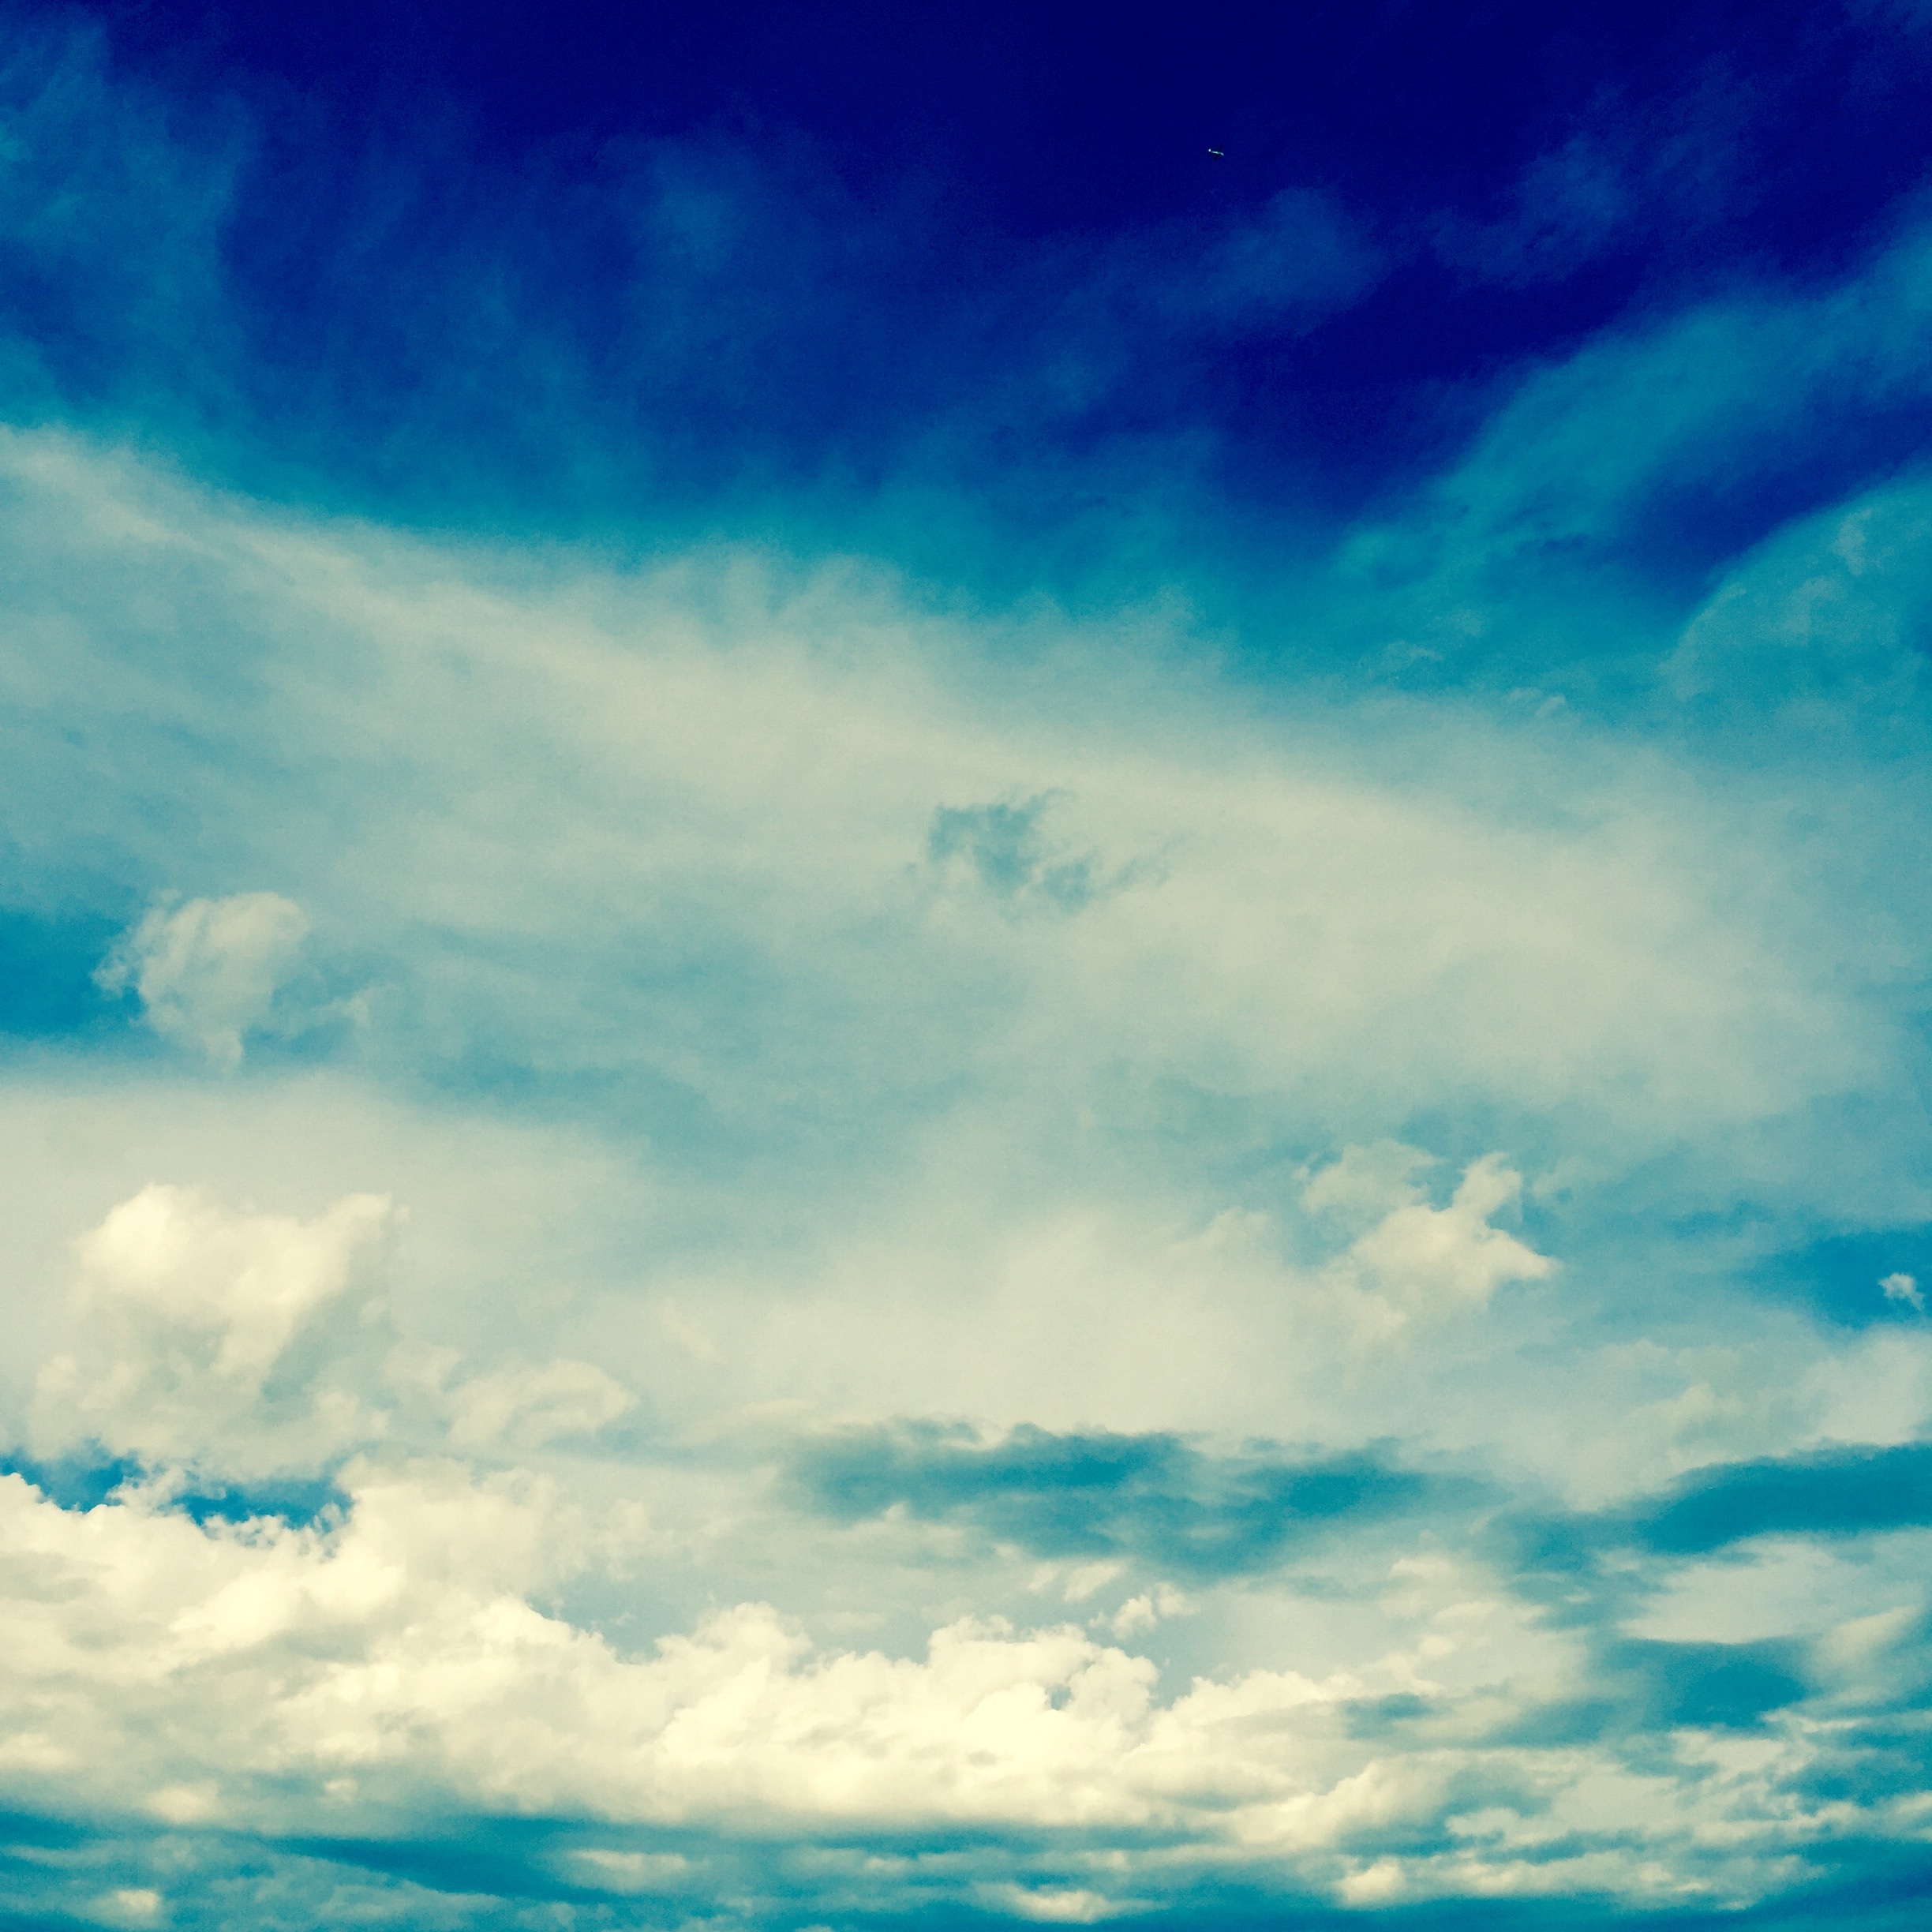
sea, nature, horizon, cloud, sky, sunlight, atmosphere, daytime, cumulus, blue, blue sky, clouds, meteorological phenomenon